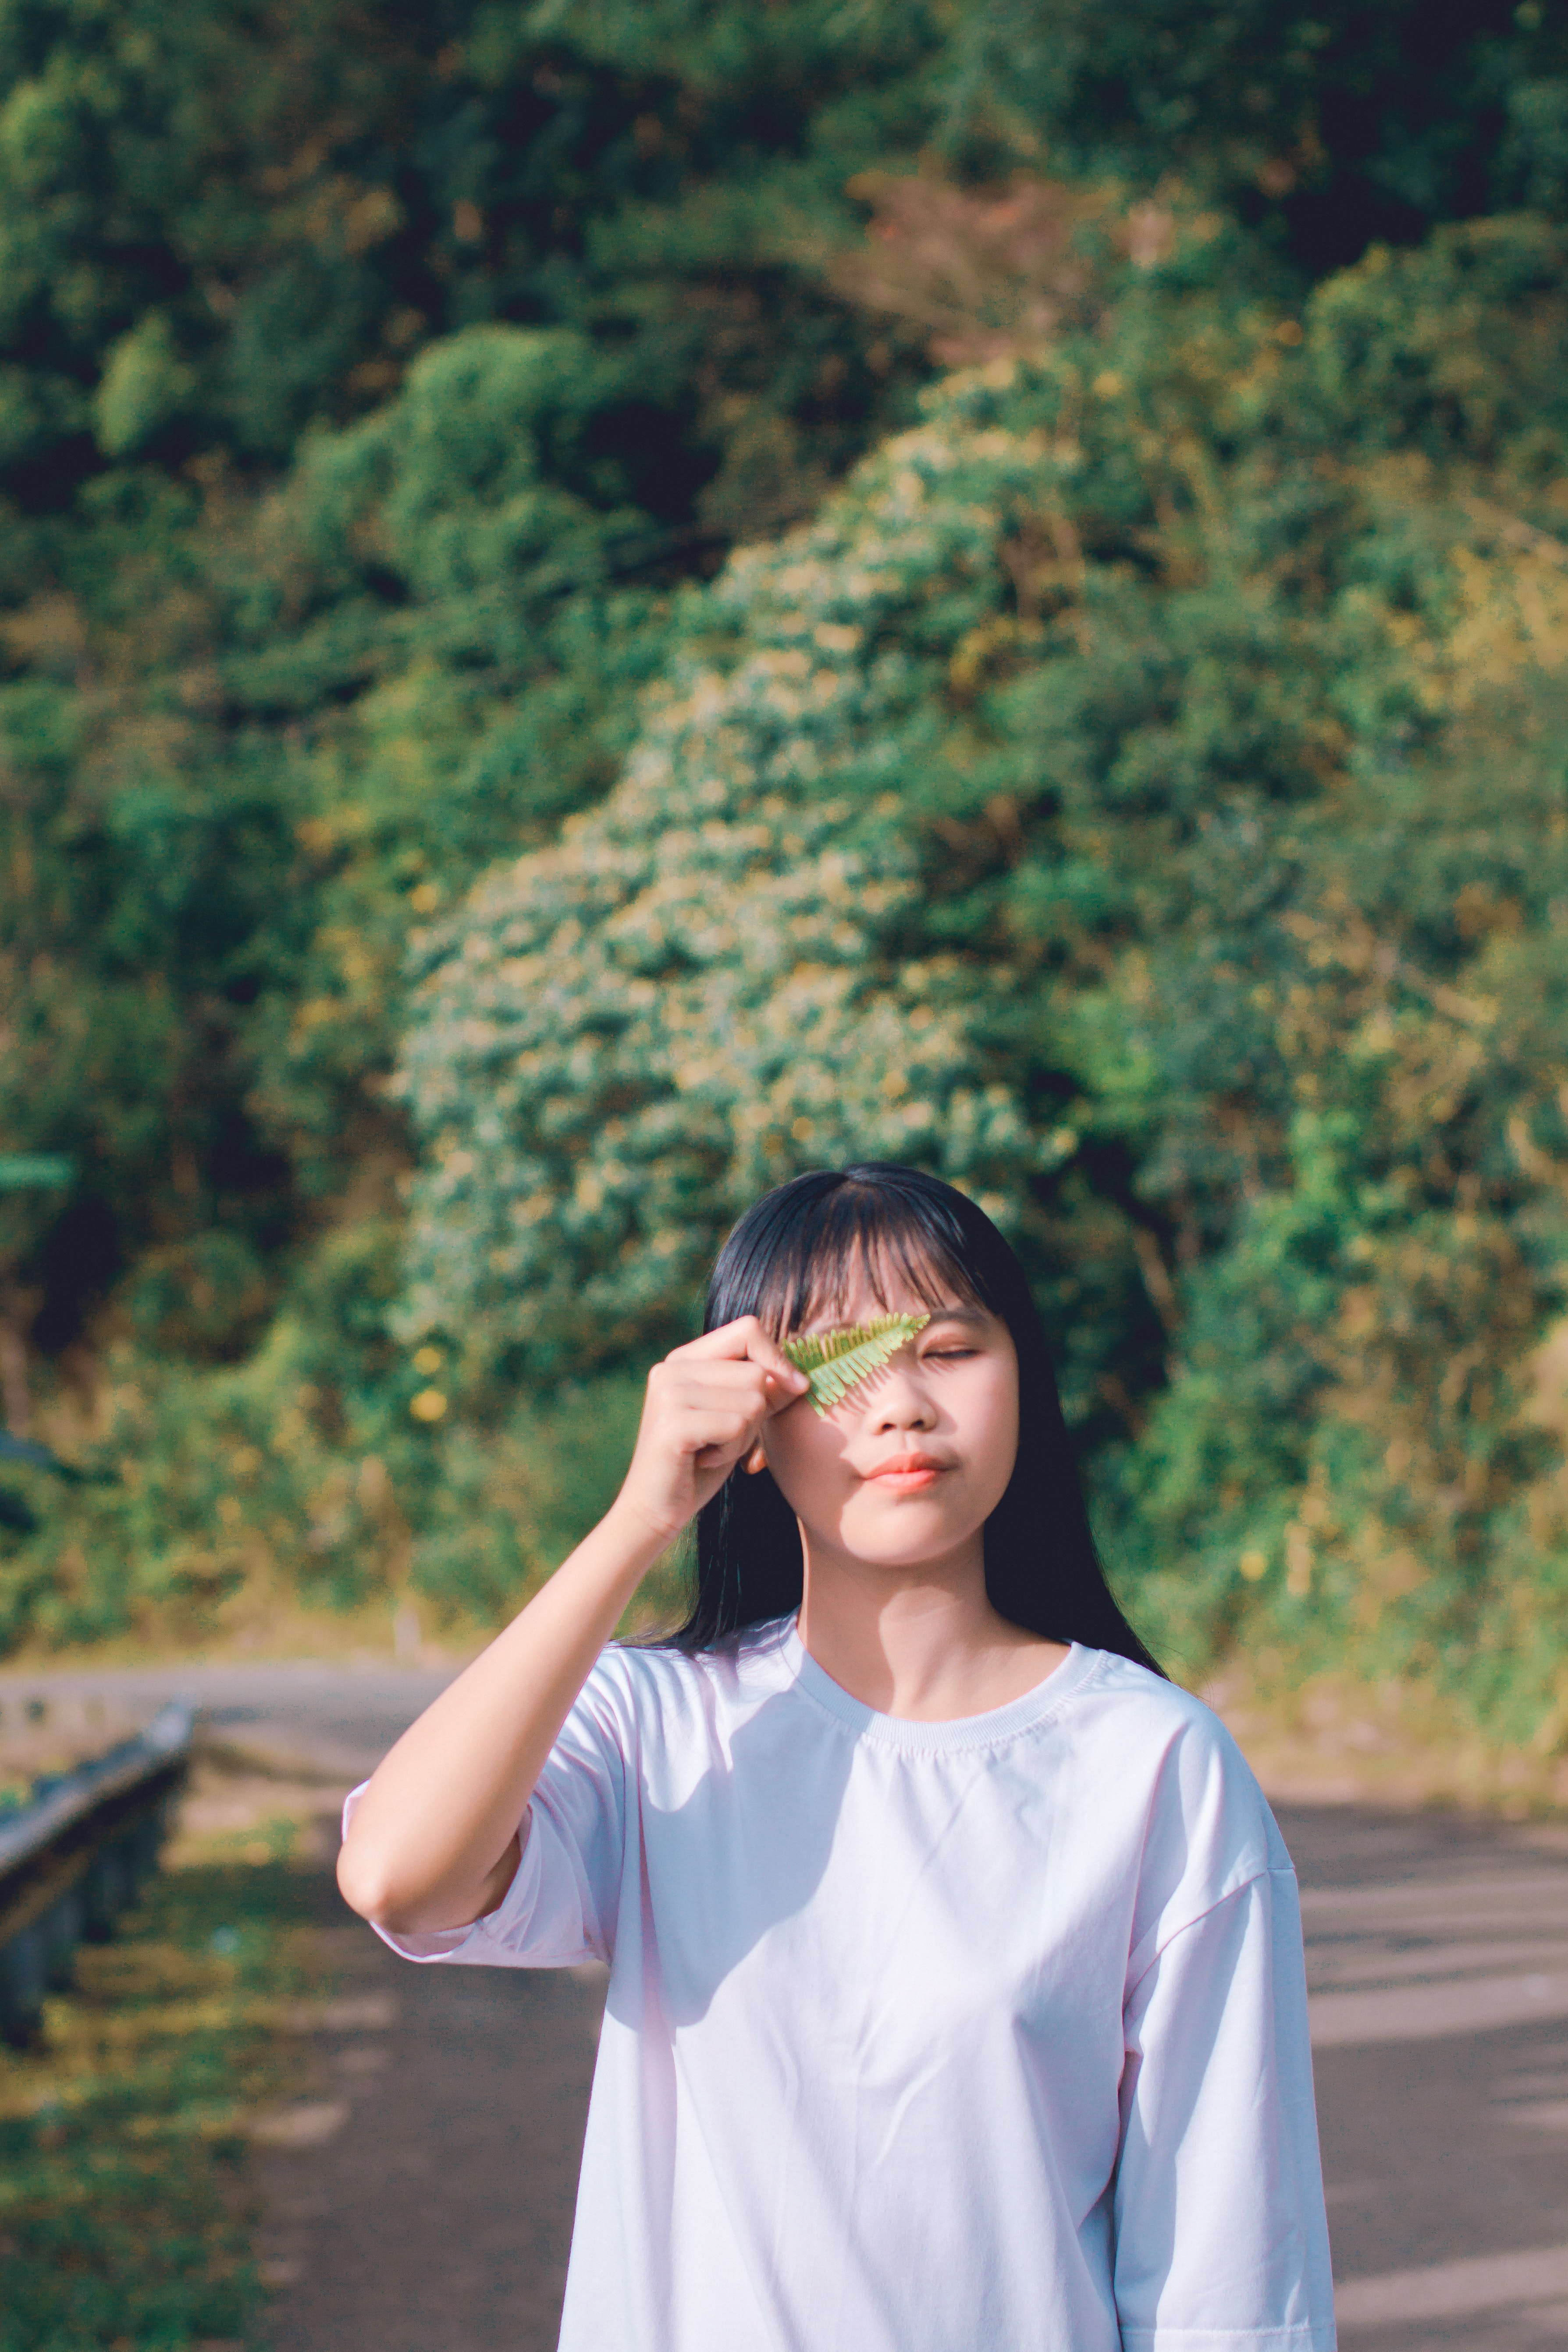
photograph, white, green, beauty, shoulder, light, snapshot, leaf, glasses, sky, grass, photography, sunlight, smile, spring, tree, summer, happy, eyewear, leisure, vacation, portrait photography, temple, photo shoot, neck, plant, portrait, tourism, long hair, forest, travel